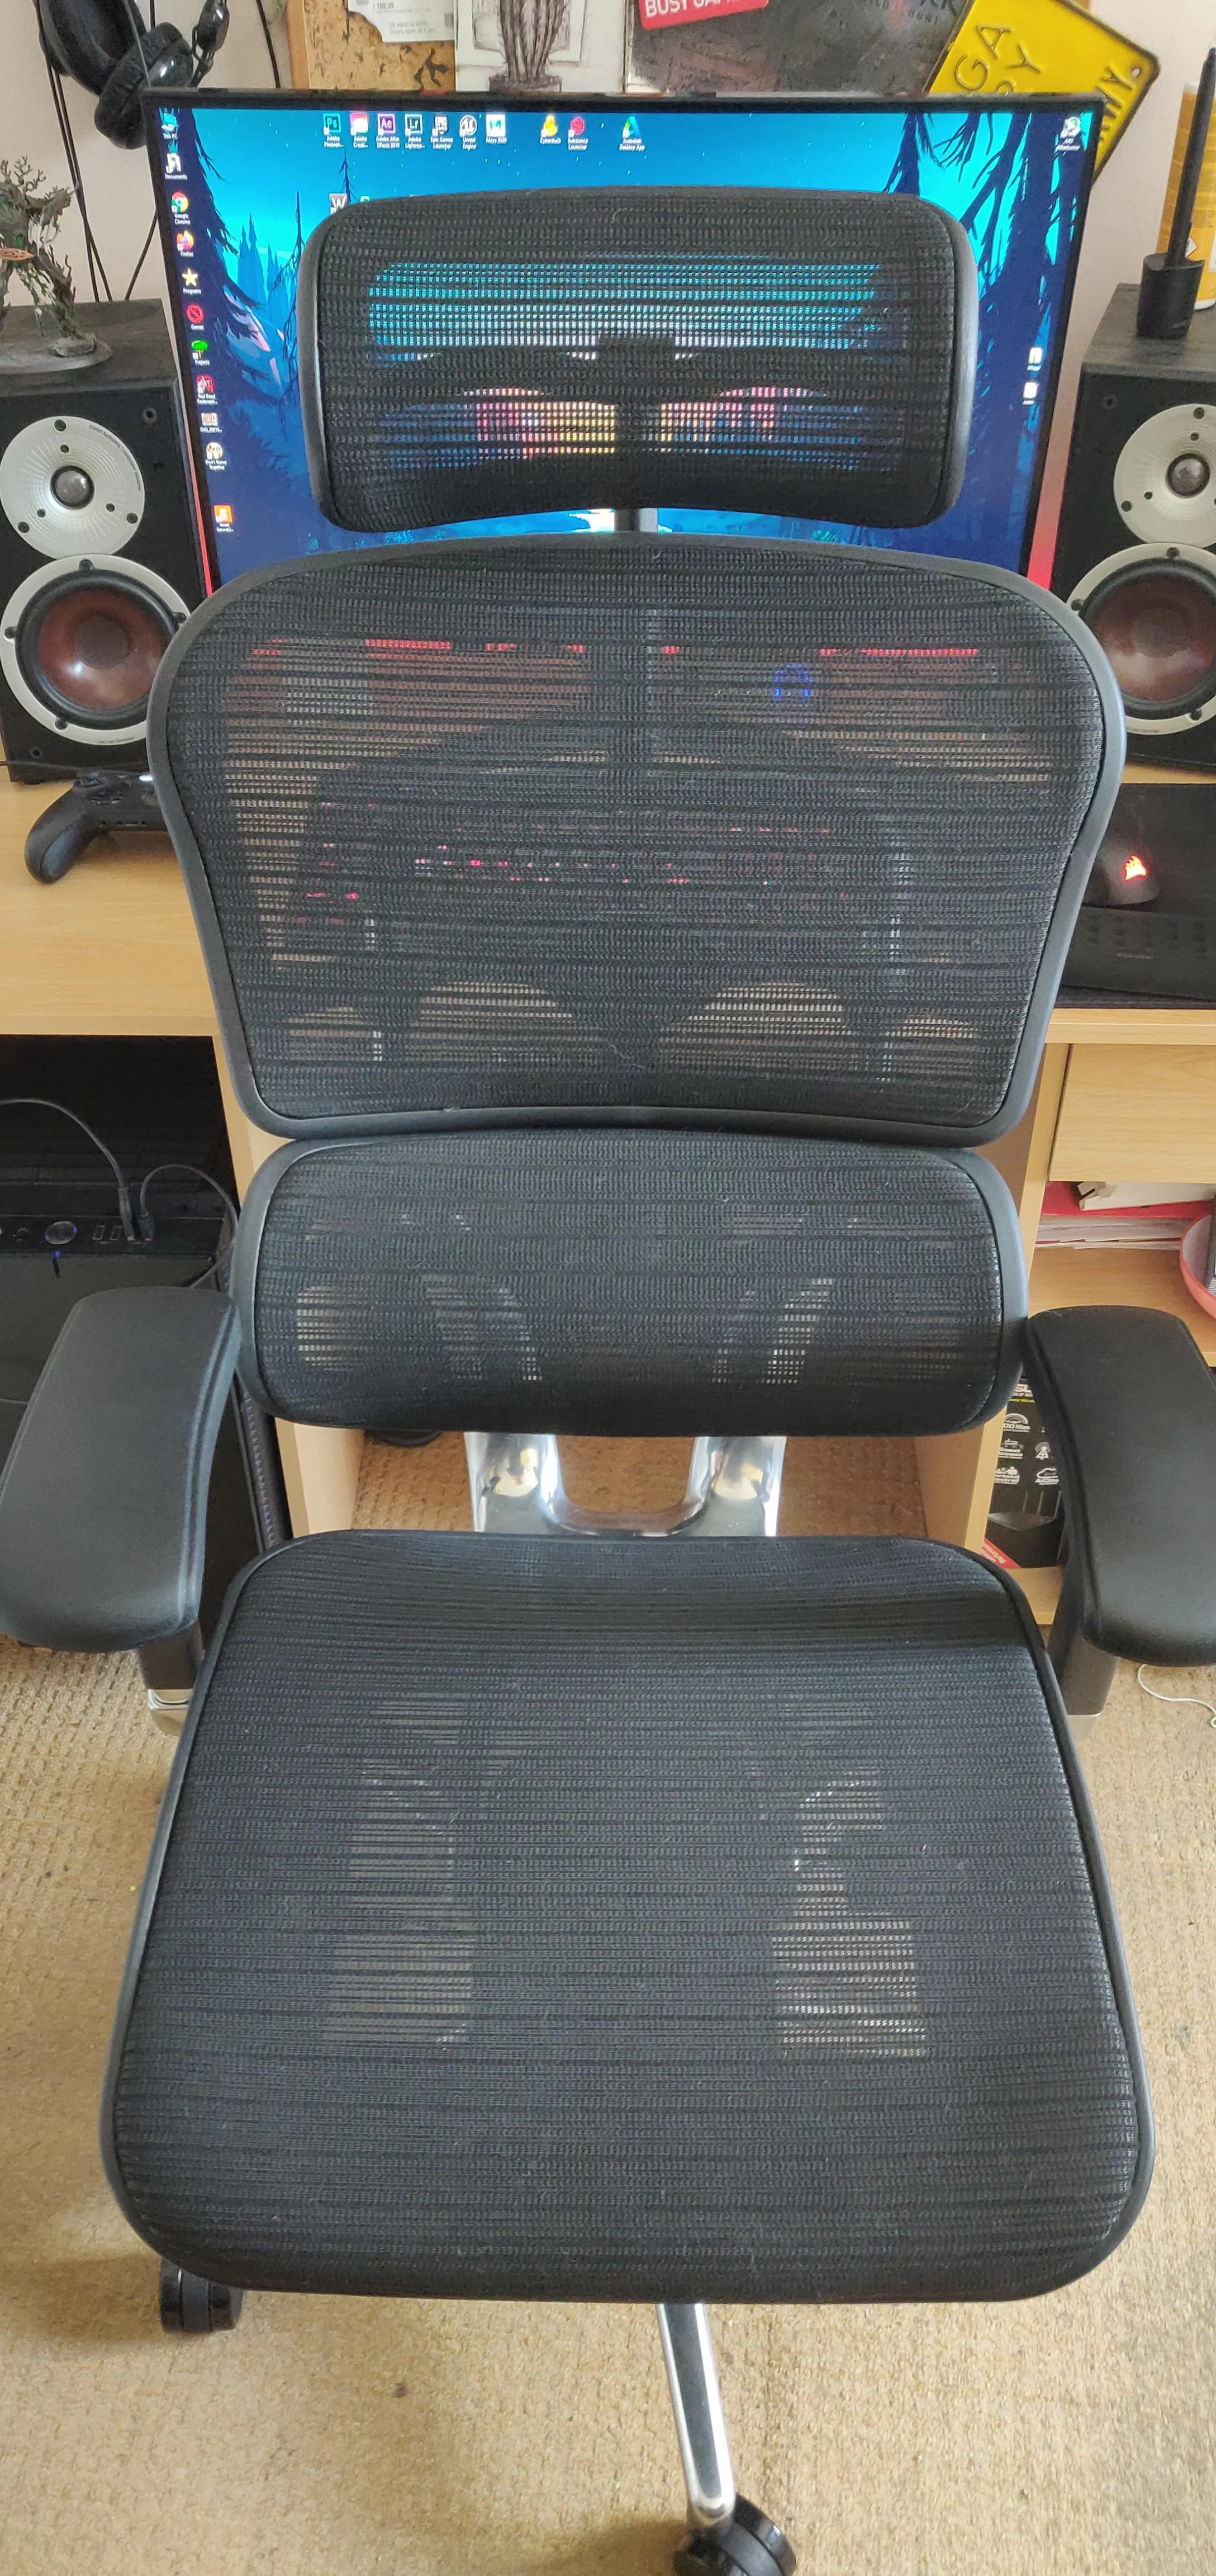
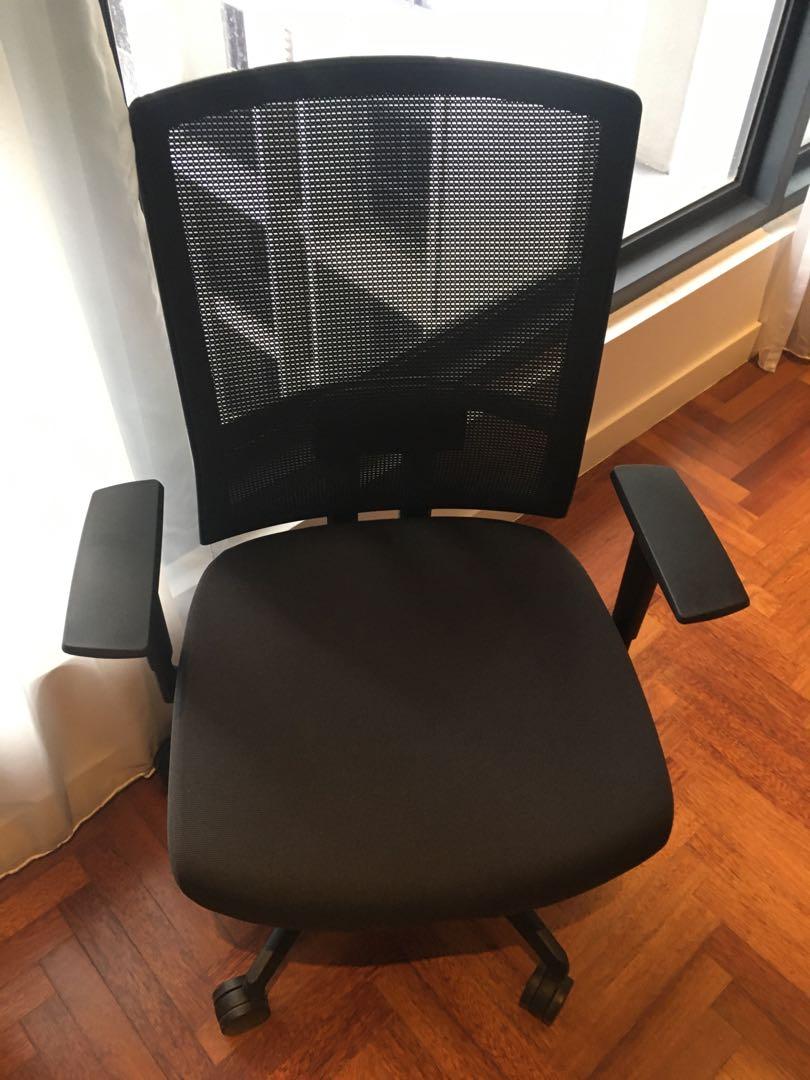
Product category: items_chair
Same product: no